Kanden Kadhalai

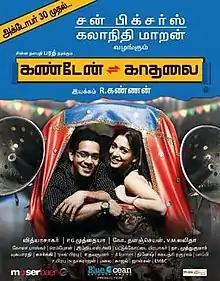
Theatrical release poster

Kanden Kadhalai is a 2009 Indian Tamil-language romantic comedy film directed by R. Kannan. The film, a remake of the 2007 Hindi film "Jab We Met", with Bharath and Tamannaah Bhatia reprising the roles of Shahid Kapoor and Kareena Kapoor. The film was released on 30 October 2009 and became a commercial success.